Tampa Bay Mutiny

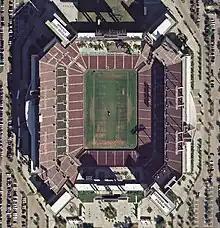
Raymond James Stadium was home to the Mutiny from 1999 to 2001.

In 1999, the Mutiny reacquired Valderrama. Despite this, they struggled, being swept by the Columbus Crew in the first round of the playoffs, which they qualified for despite having a losing record. In the 2000 season, the Mutiny finished with a 16–12–4 record after rebounding from a poor start to the campaign. However, they were swept by the Los Angeles Galaxy in the first round of the playoffs. In 2001, Tim Hankinson was fired, but struggles continued with successors Alfonso Mondelo and Perry Van der Beck. Mondelo was fired midseason, and neither manager could revive the struggling franchise. On September 4, the Mutiny lost 2–1 to the Columbus Crew in what would be their last ever match. They managed just four wins and two draws, recording 21 losses over the course of the campaign.